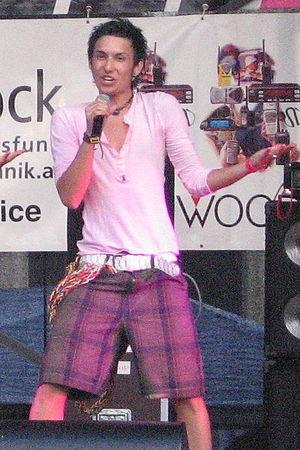
Conchita Wurst, ou simplement Conchita puis Wurst, est un personnage incarné depuis 2011 par son créateur, le chanteur et drag queen autrichien Thomas Neuwirth, né le 6 novembre 1988 à Gmunden, en Autriche.